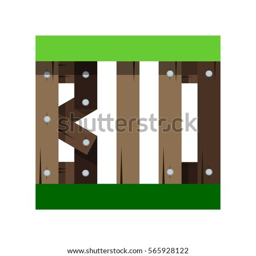
the word is made from stylized wooden letters flat style .